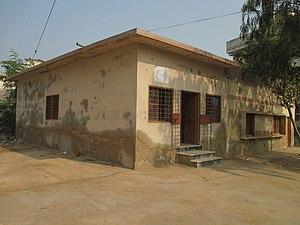
Le district de Sujawal est une subdivision administrative du sud de la province du Sind au Pakistan. Le district est créé en 2013 et sa capitale est Sujawal. Il possède un accès à la mer d'Arabie où se jette l'Indus. Ce dernier marque la frontière ouest du district et l'Inde sa frontière orientale.